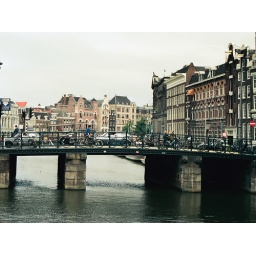
Typical canal bridge to be found in Amsterdam lined with bikes